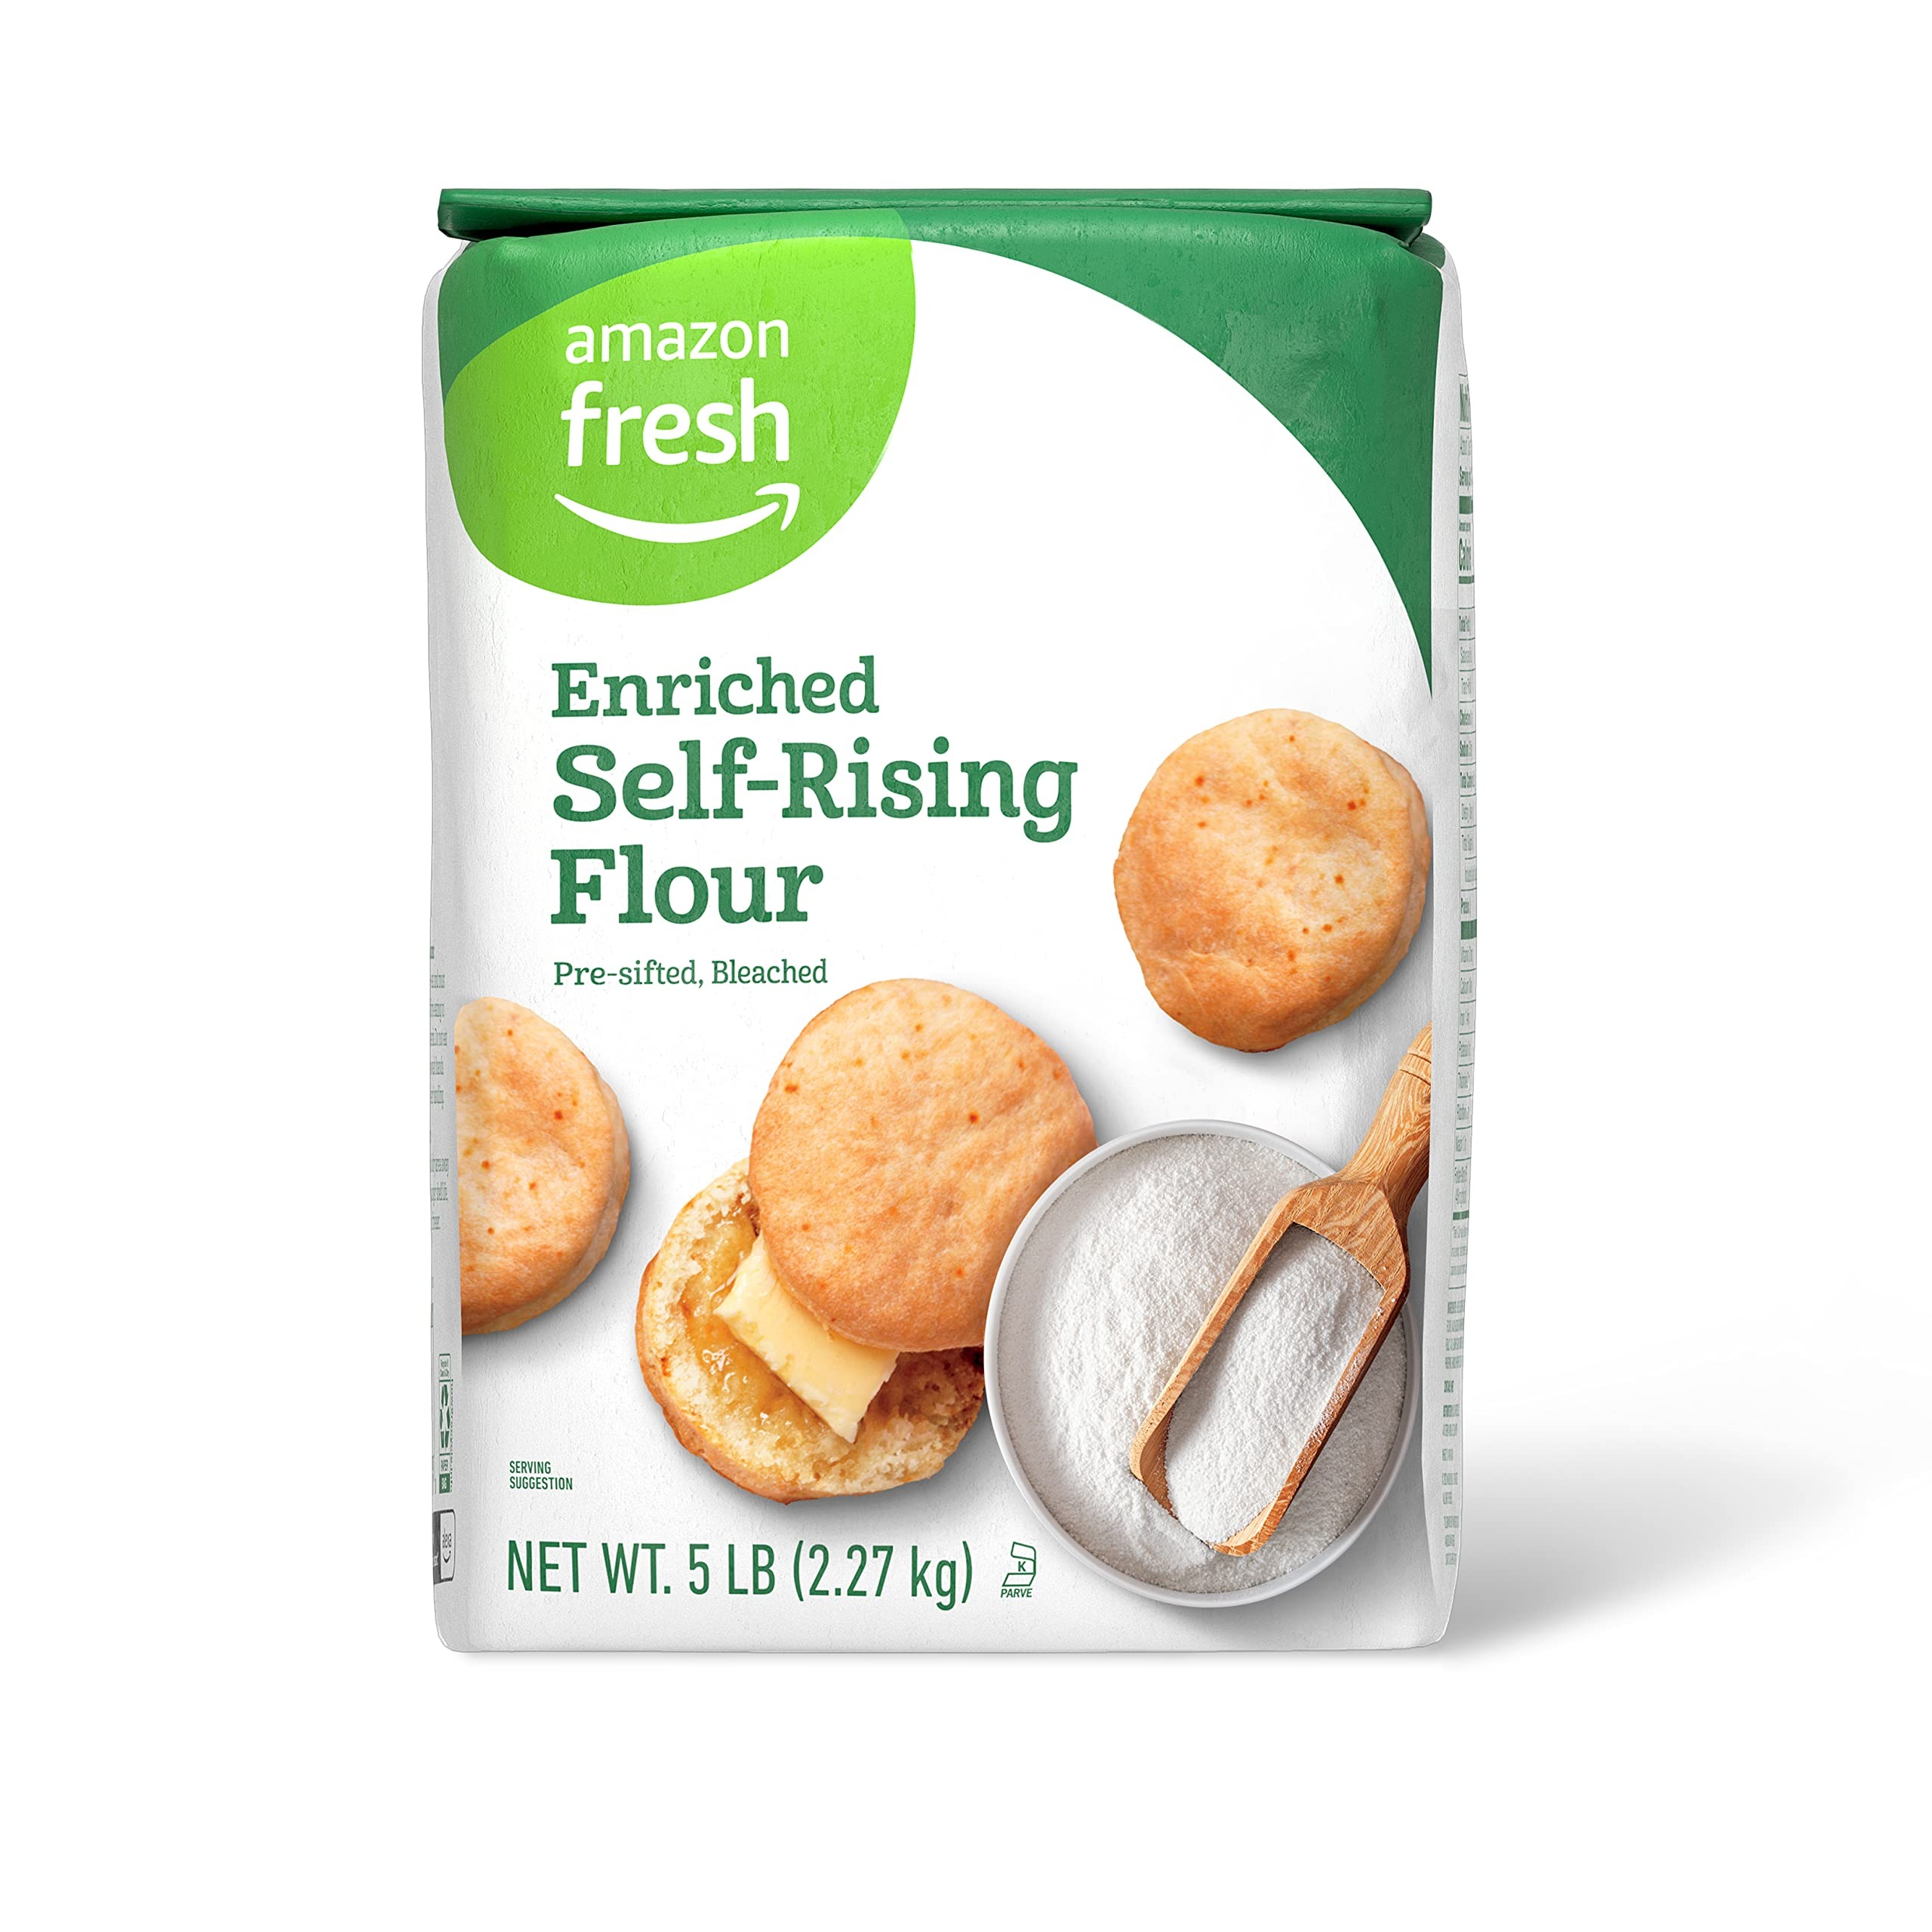
Item Name: Amazon Fresh, Enriched Self Rising Flour, 5 lb
Value: 80.0
Unit: Ounce

Price: 3.135